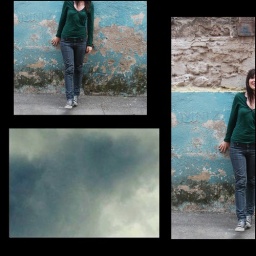
white puffy collection of water in the sky